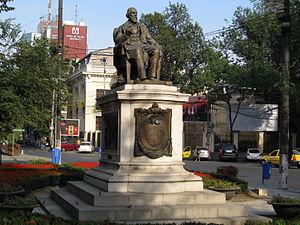
La place Rosetti est une place du secteur 2 de Bucarest.